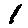
Label: 1